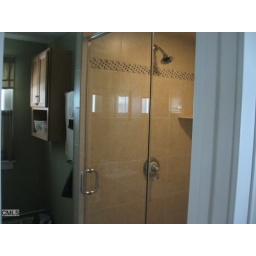
walk in shower - first floor bathroom